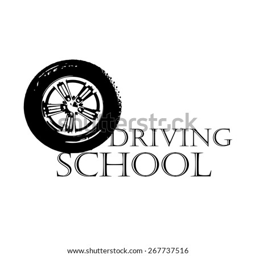
person driving school with a black car tire